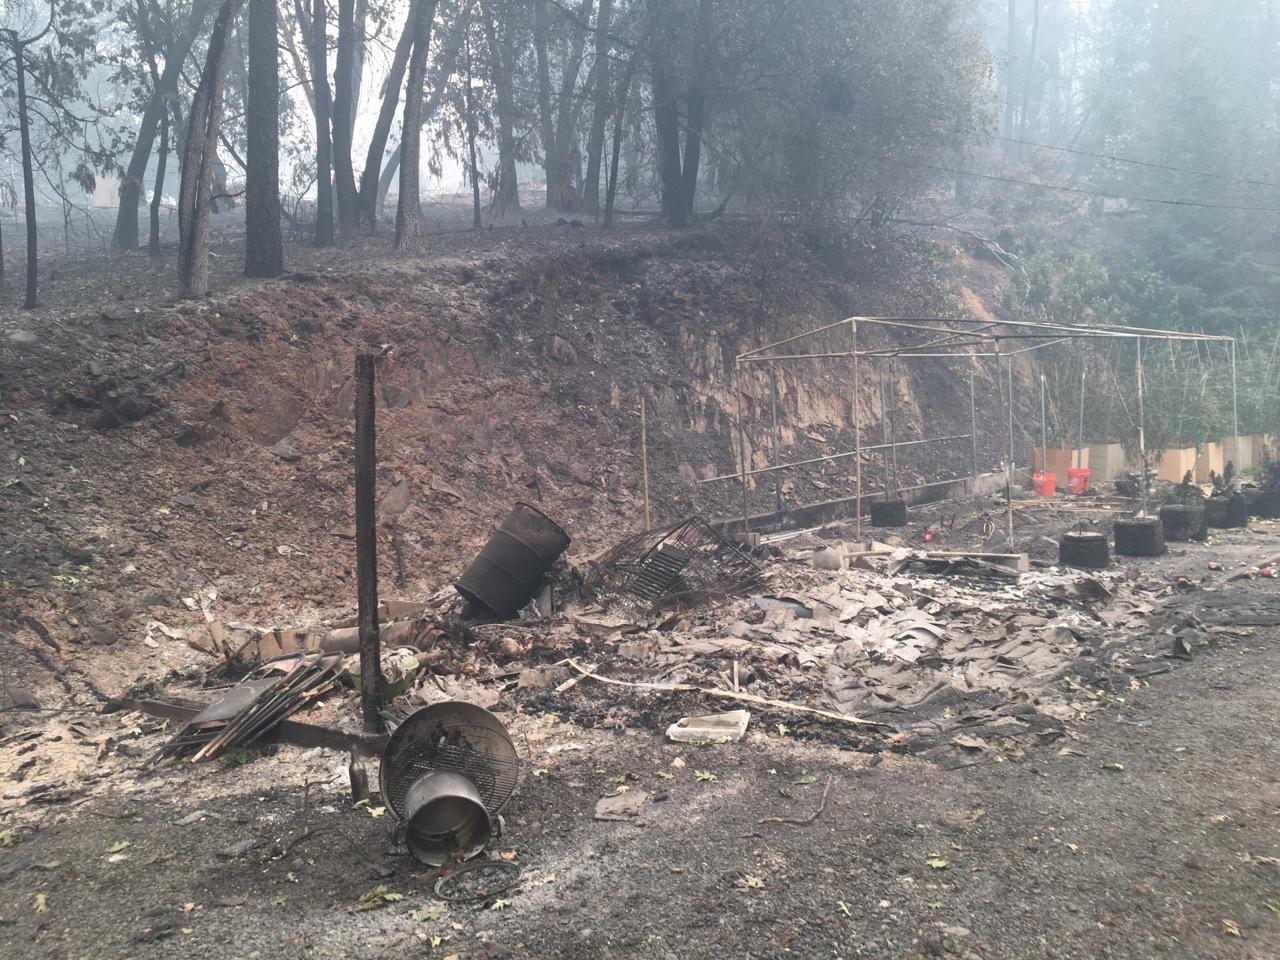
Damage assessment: destroyed